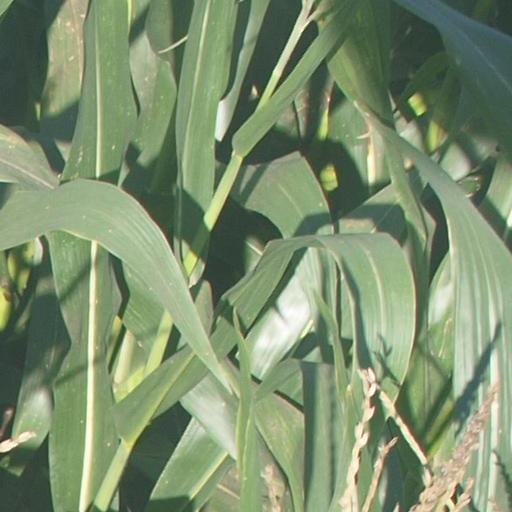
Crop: maize; corn